1963 Michigan Wolverines football team

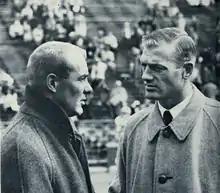
Bump and Pete Elliott

On November 9, Michigan upset undefeated Illinois by a 14 to 8 score before a crowd of 55,810 at Memorial Stadium in Champaign, Illinois. Illinois, led by All-American center/linebacker Dick Butkus and fullback Jim Grabowski, was ranked No. 2 in the AP poll prior to the game. The Wolverines, on the other hand, were unranked and arrived at the game with a 1–2–1 conference record. The game was the sixth straight victory for Bump Elliott against his brother, Pete Elliott, head coach of Illinois since 1960. The Elliott brothers played together in the backfield of Michigan's undefeated 1947 "Mad Magicians" team.